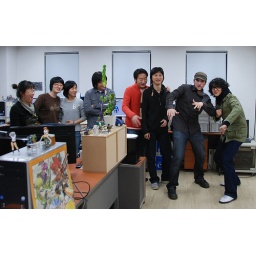
'office ninja' pose.. the guy in the red shirt was in the middle of lifting the lead programmer's hands up